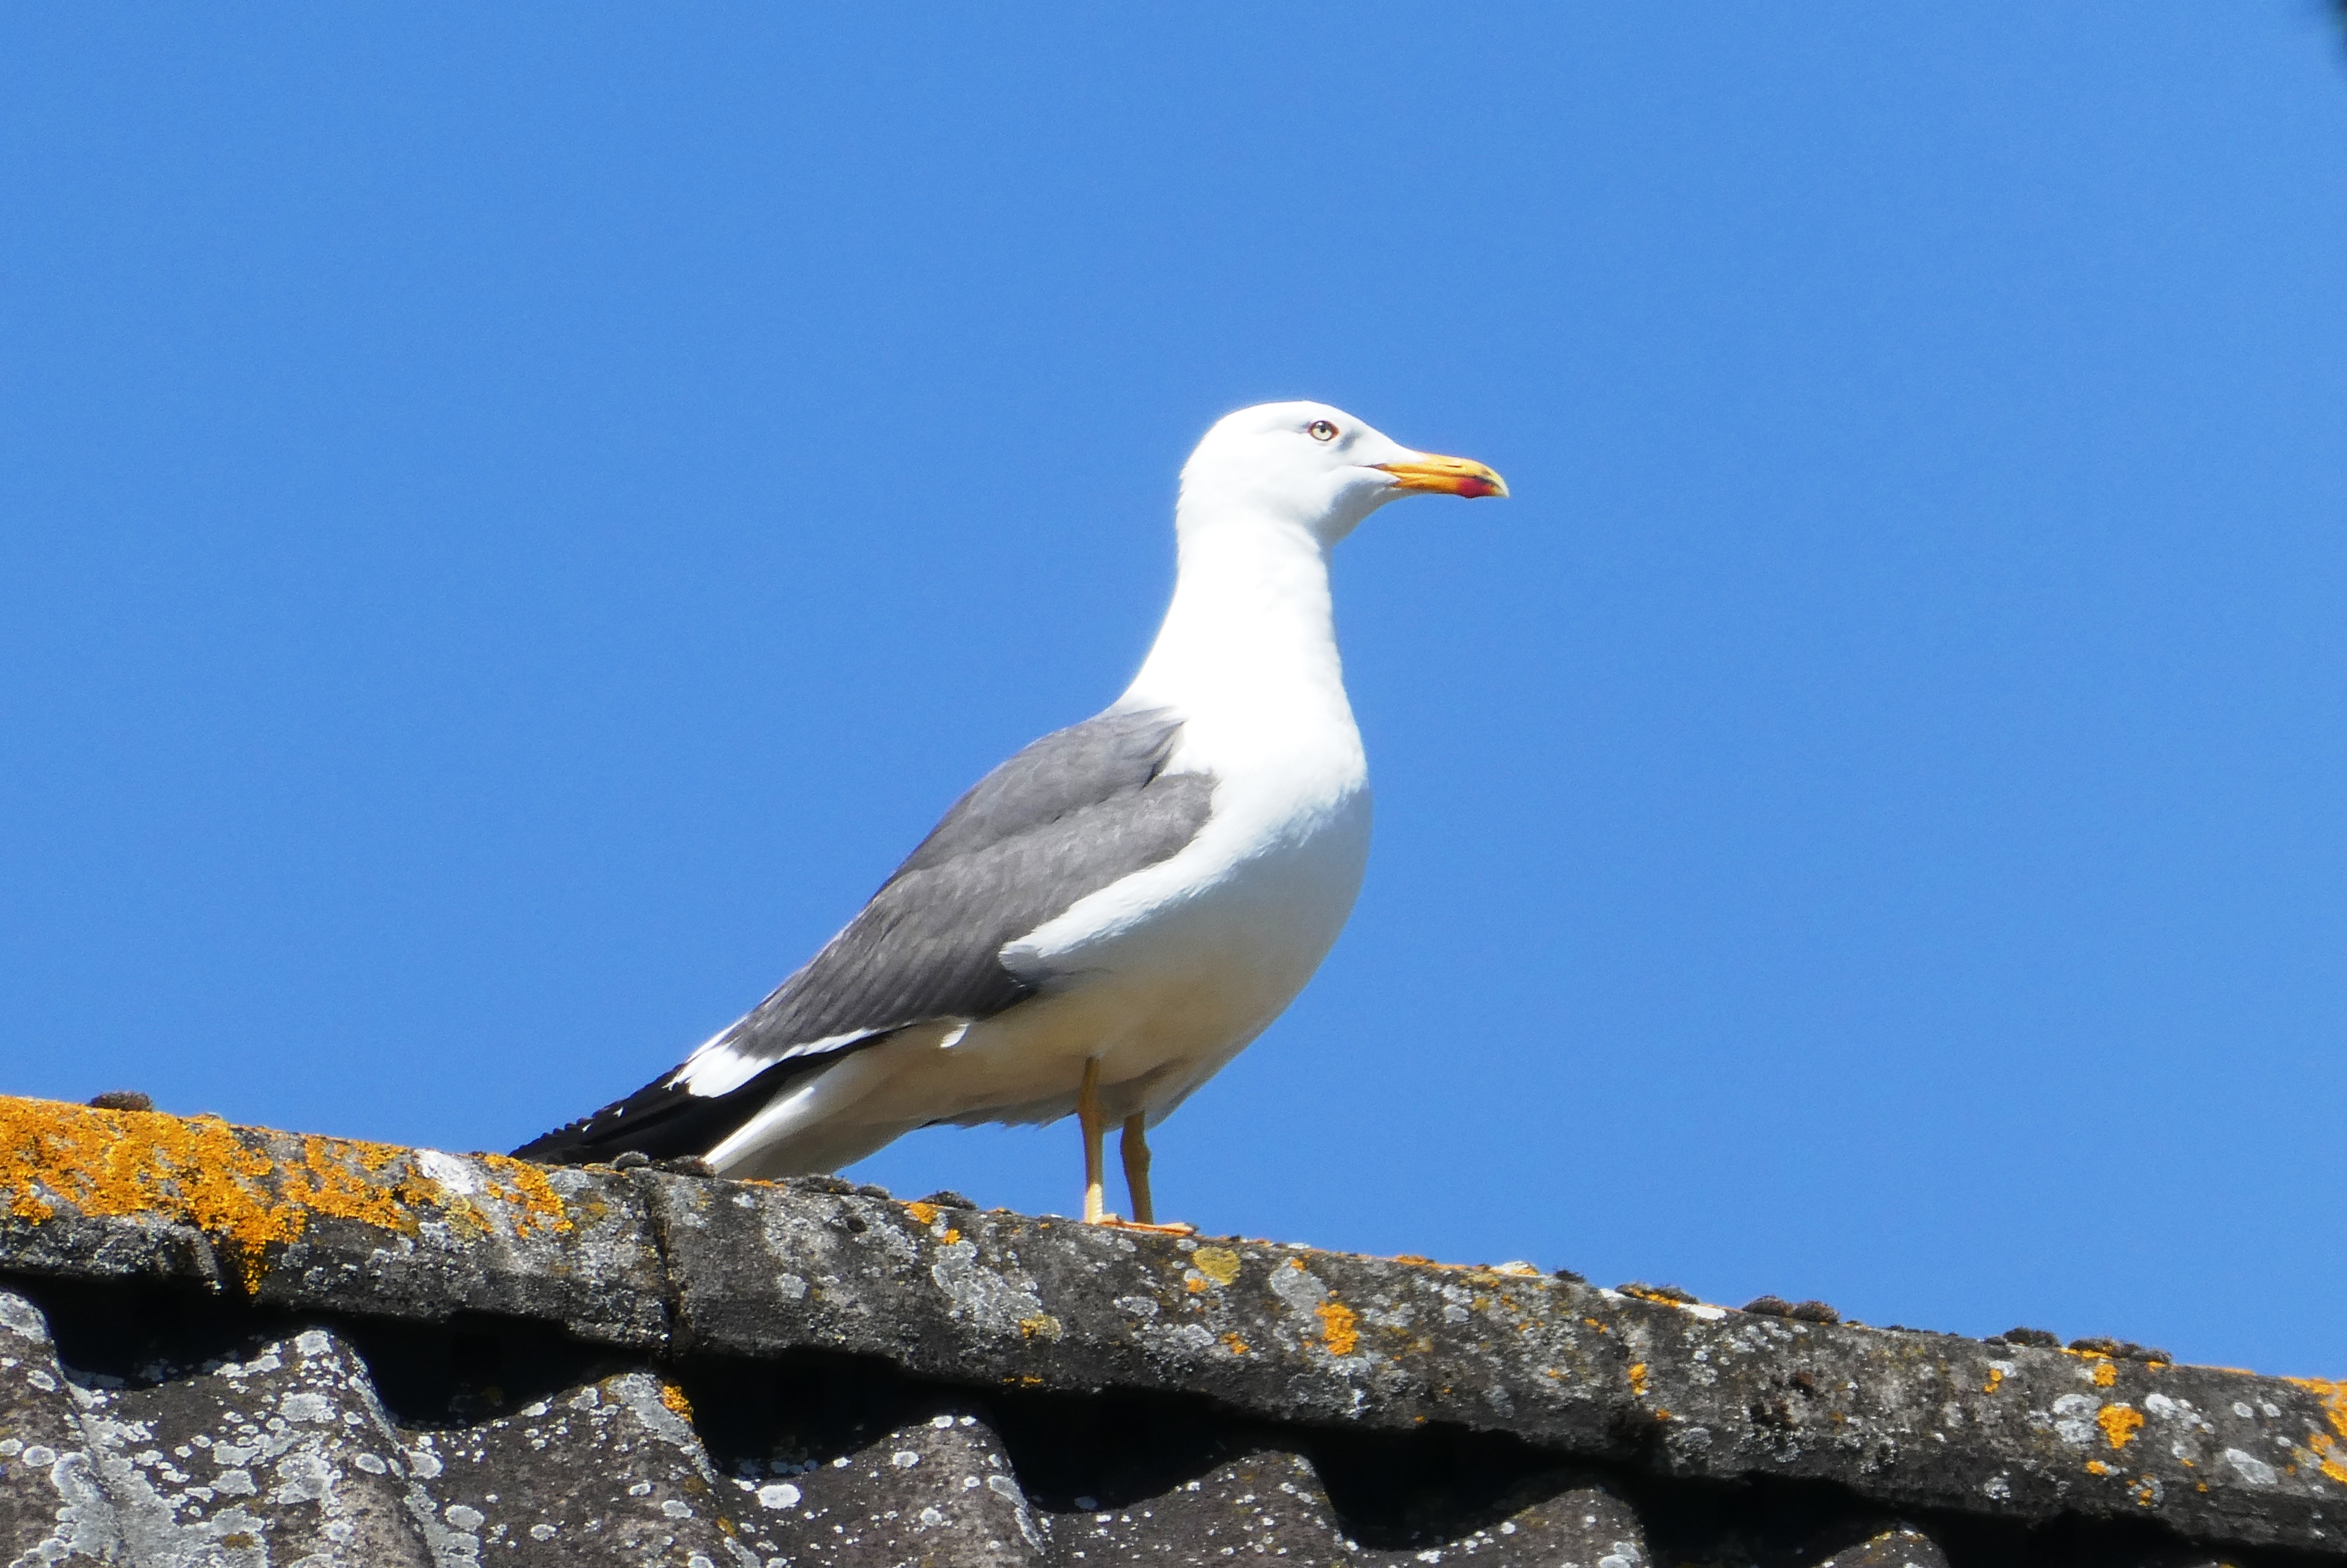
gull, bird, plumage, vertebrate, beak, european herring gull, western gull, great black backed gull, seabird, charadriiformes, lari, wildlife, ring billed gull, wing